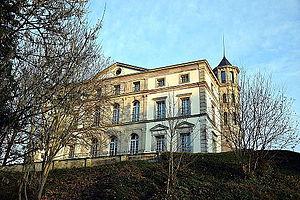
Château Saglio, à Sévenans, France Contient actuellement les bureaux de la direction de l'Université de Technologie de Belfort-Montbéliard
Sevenans est une commune française située dans le département du Territoire de Belfort en région Bourgogne-Franche-Comté. Ses habitants sont appelés les Sevenanais.
La famille Saglio est une famille célèbre, d'origine italienne, fixée en France et aux États-Unis, et qui subsiste encore aussi en Italie.
L’université de technologie de Belfort-Montbéliard est l'une des 205 écoles d'ingénieurs françaises accréditées au 1ᵉʳ septembre 2019 à délivrer un diplôme d'ingénieur.